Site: brandenburg
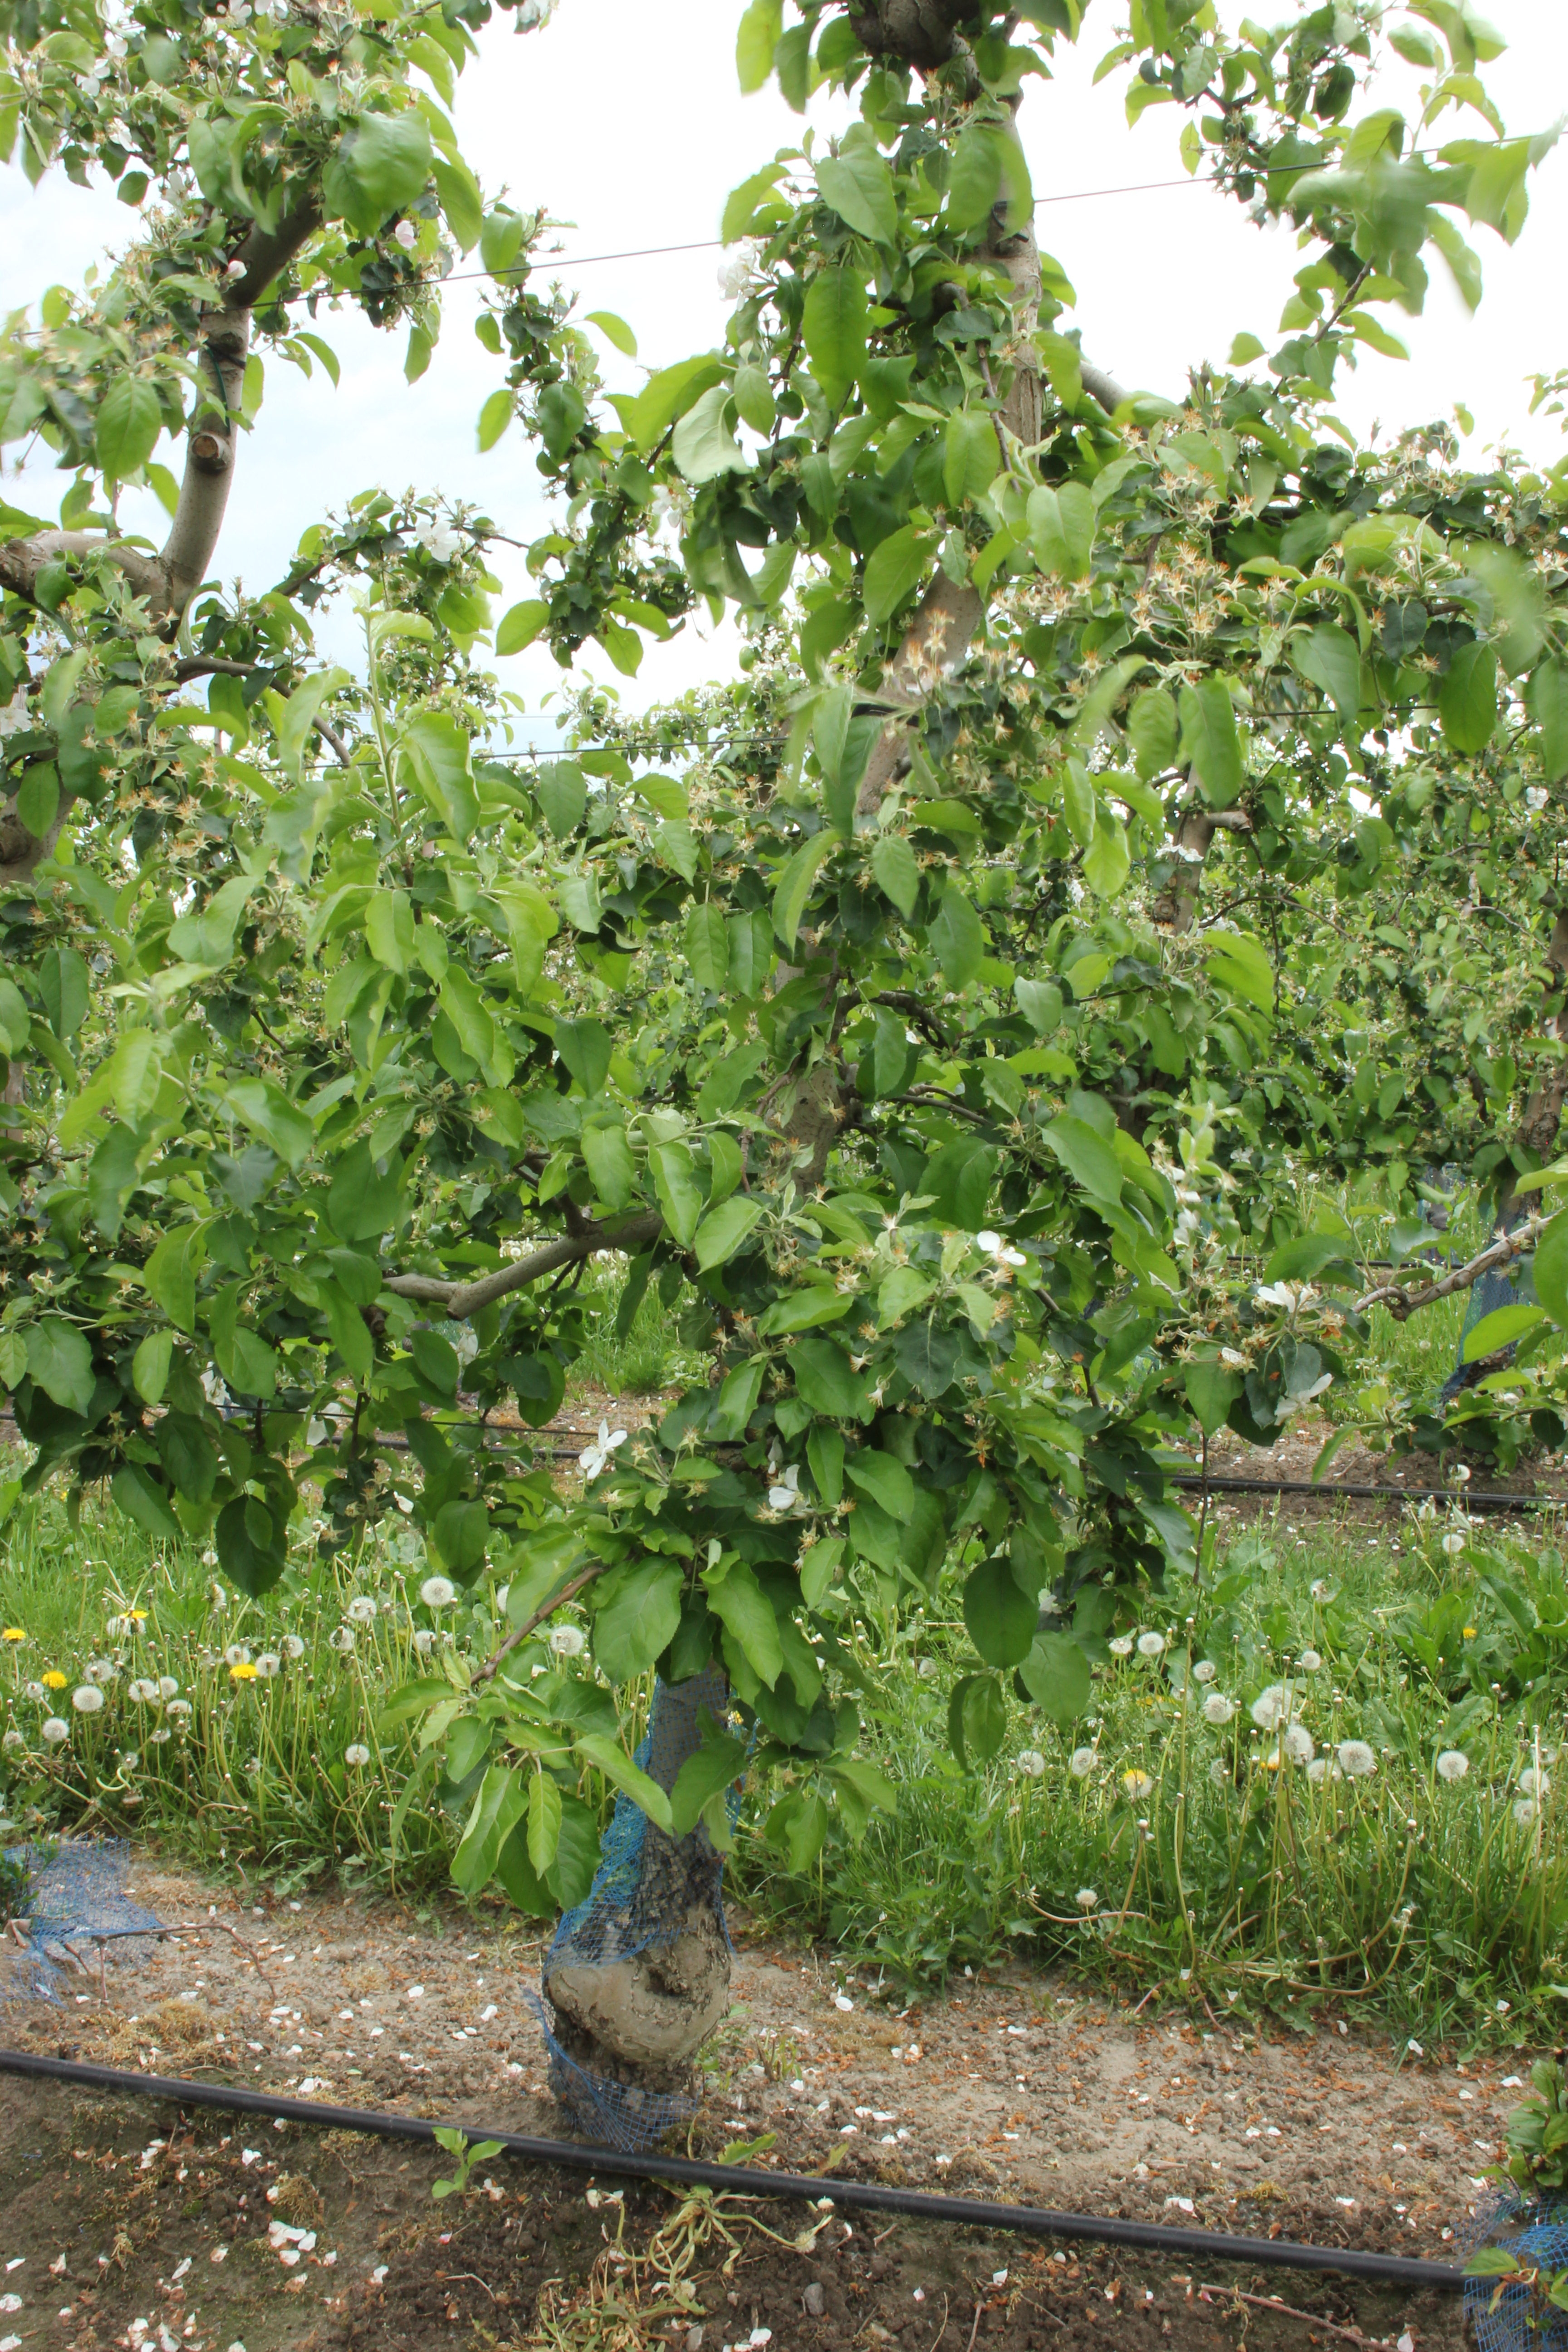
Growth stage (BBCH 67): Flowering